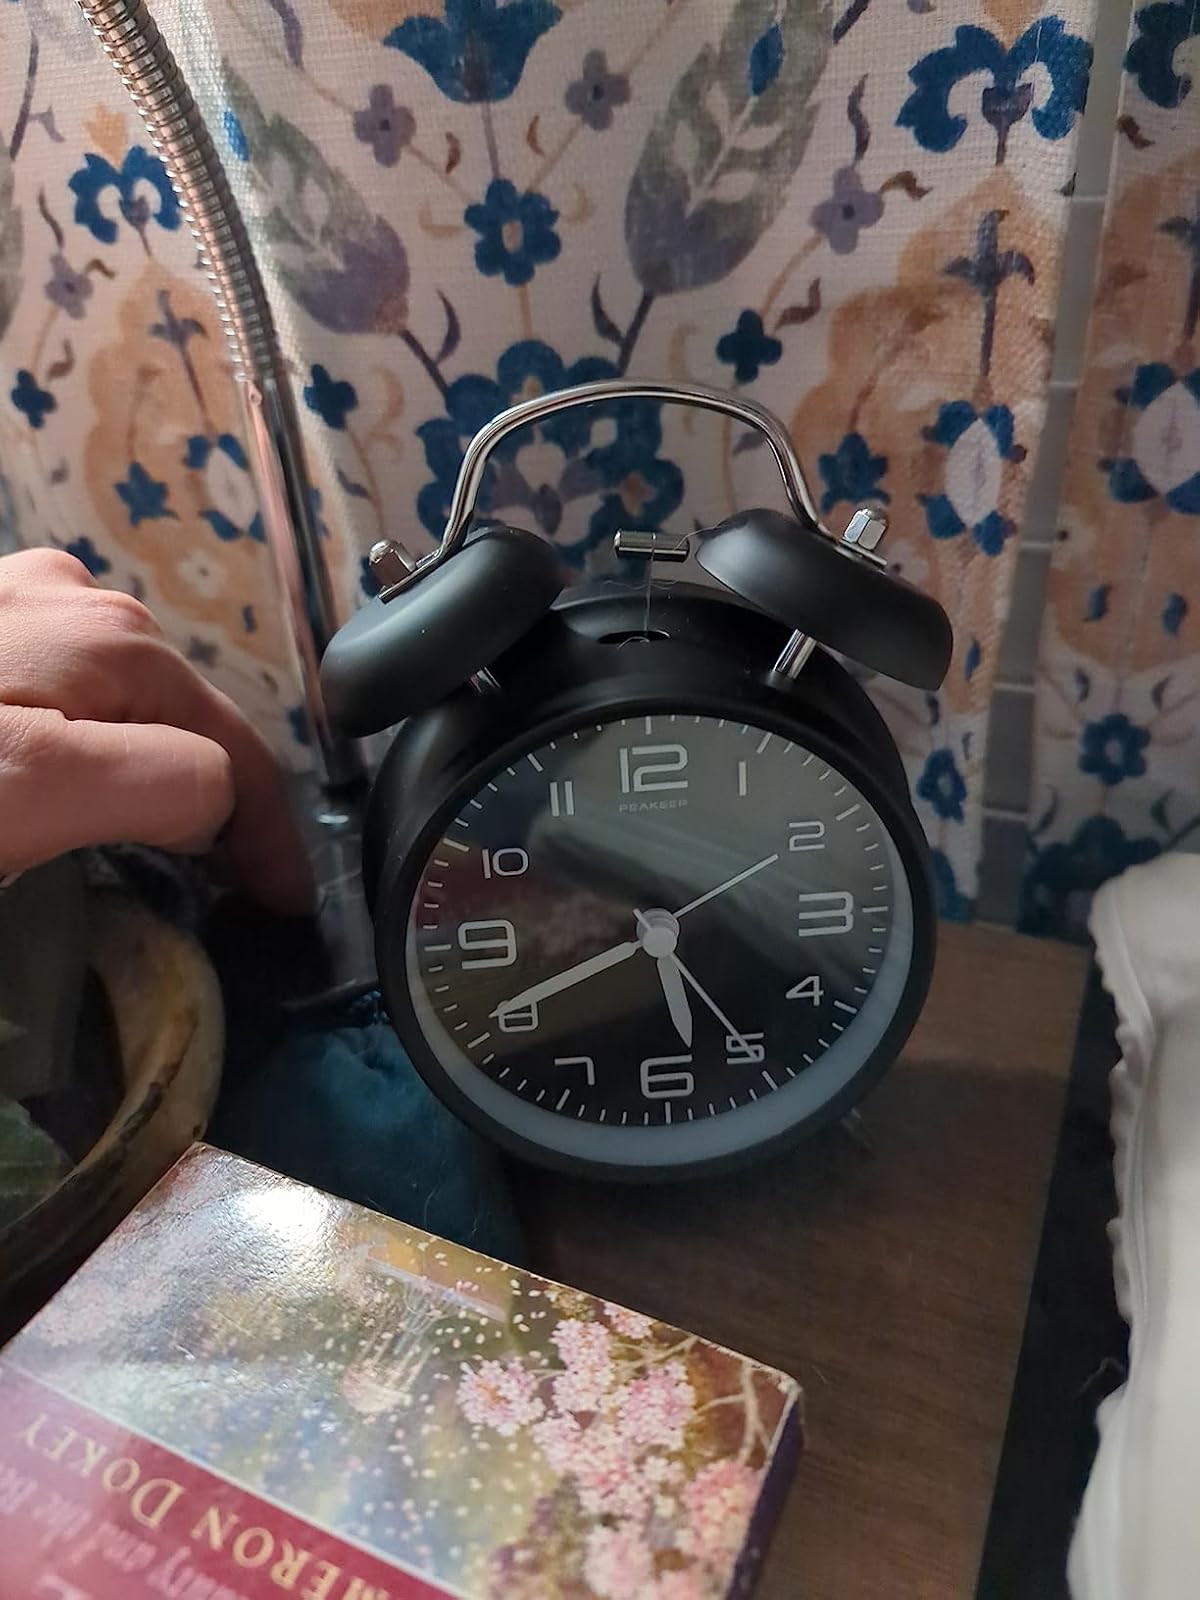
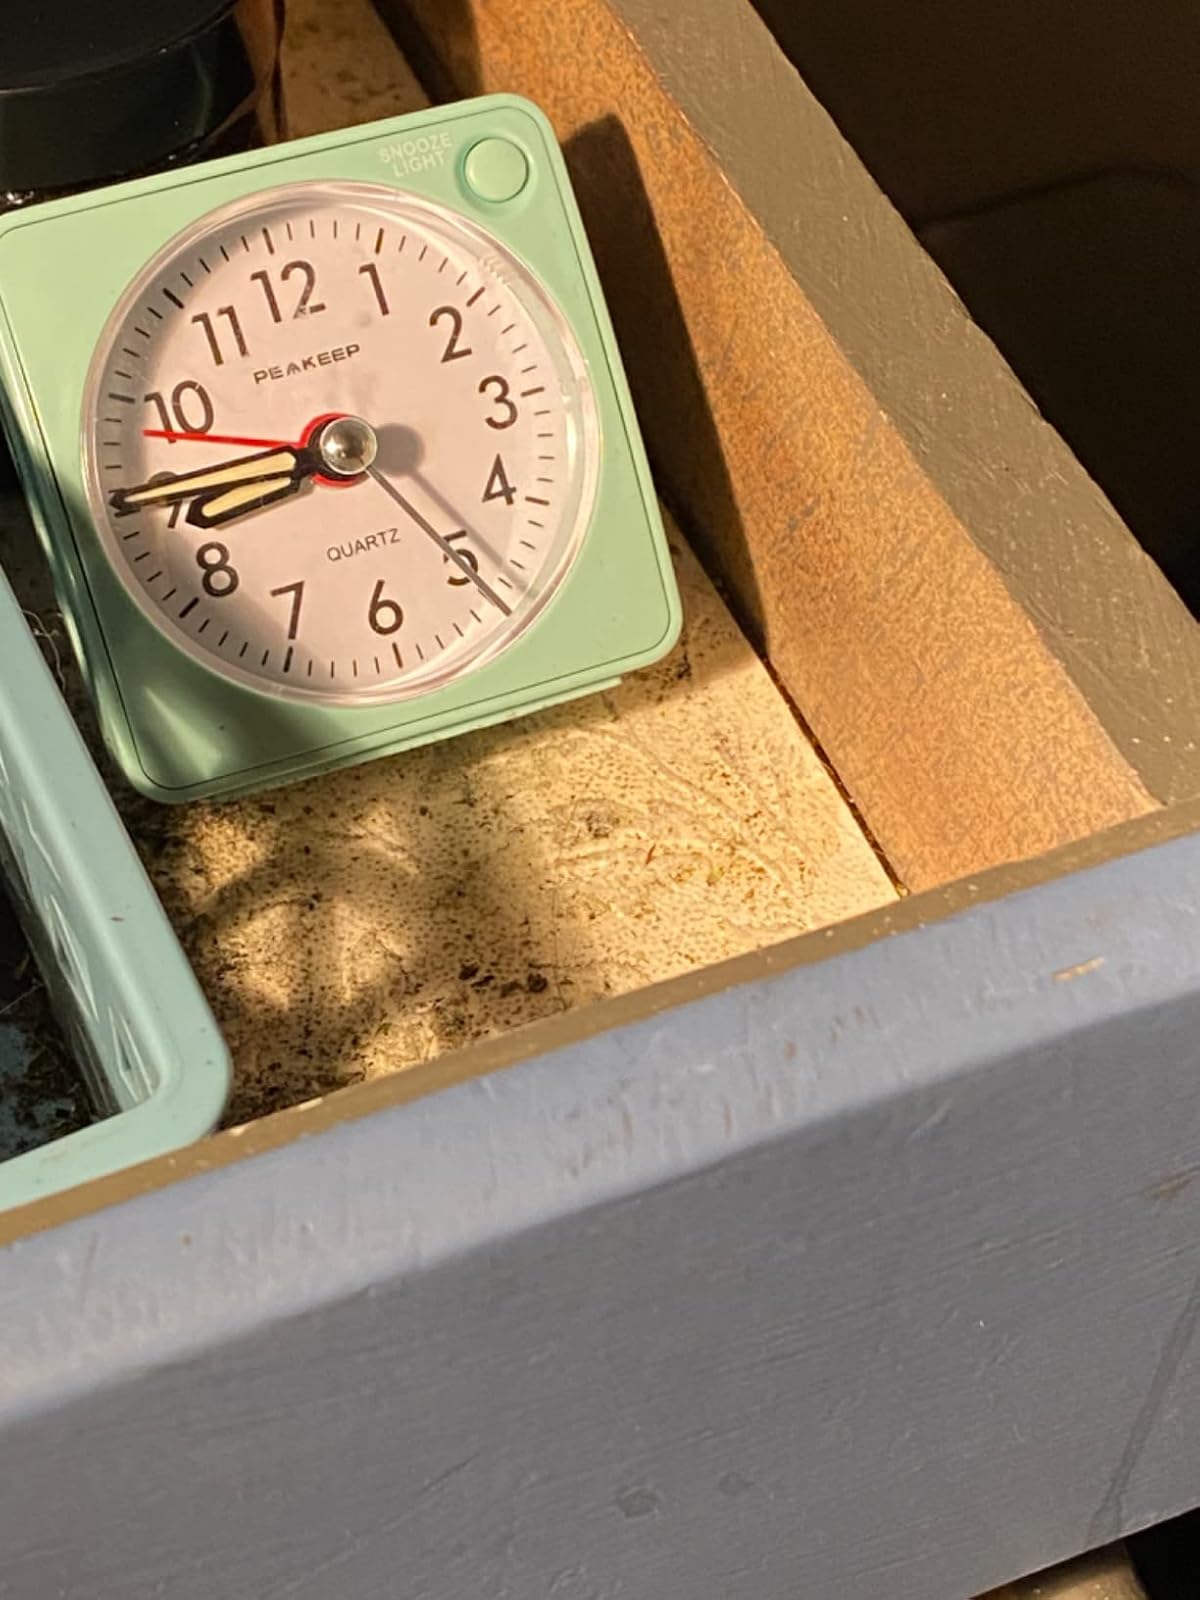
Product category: clock
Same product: no